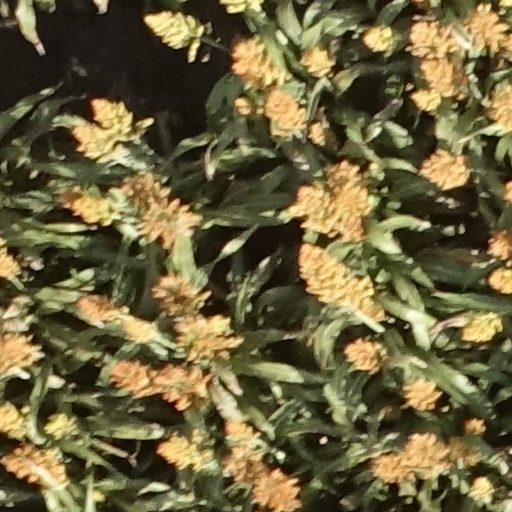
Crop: sorghum